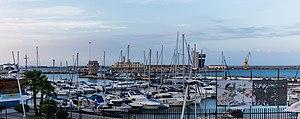
Ceuta [s̻ət̪a] est une ville autonome espagnole sur la côte nord de l'Afrique ayant une frontière directe avec le Maroc. Située sur le côté africain du détroit de Gibraltar, en face de la péninsule Ibérique, à environ quinze kilomètres des côtes de la province espagnole de Cadix. Elle est revendiquée par le Maroc depuis 1956 et ce, bien que la majorité de sa population soit attacheé à rester espagnole.